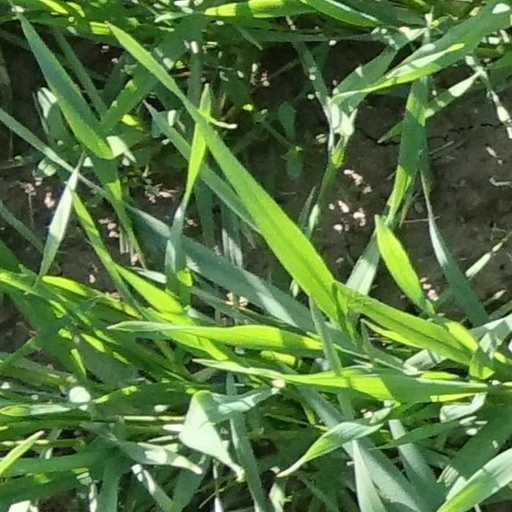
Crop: wheat